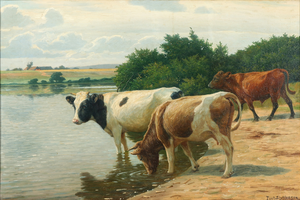
Poul Steffensen / Baggrund og karriere
Køer ved vandhul af Poul Steffensen
Poul Steffensen var en dansk maler og tegner.